George Pataki

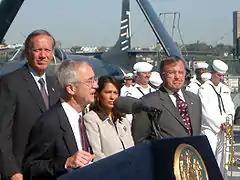
George Pataki at the USS "New York", September 7, 2002 (back row, left)

In 2005, "BusinessWeek" placed George Pataki among the 20 individuals it commended for their personal efforts to combat global warming, citing his Greenhouse Gas Task Force and efforts to increase New York's usage of renewable energies. In 1996, Pataki oversaw the creation and passage of the Clean Water/Clean Air Environmental Bond Act. The act put forth $1.75 billion for over 2,200 environmentally minded projects throughout the state. Projects were focused on improving drinking water quality, closing landfills, investing in recycling programs, cleaning up New York's polluted waterways, funding cleanup of Brownfields and clean-air projects. During his tenure, Pataki added over one million acres to the entirety of the protected open spaces of New York. He also worked to protect the drinking water of millions of New Yorkers through the Catskill Watershed Agreement. Through the agreement, the numerous small communities that surround the 19 reservoirs that provide drinking water for New York City received $1 billion in aid to assuage environmental issues and promote local development in return for accepting higher standards of environmental regulations to better protect the reservoirs. On Pataki's final day in office, "The New York Times" ran an editorial evaluating his twelve years as governor and praised his work on the environment.